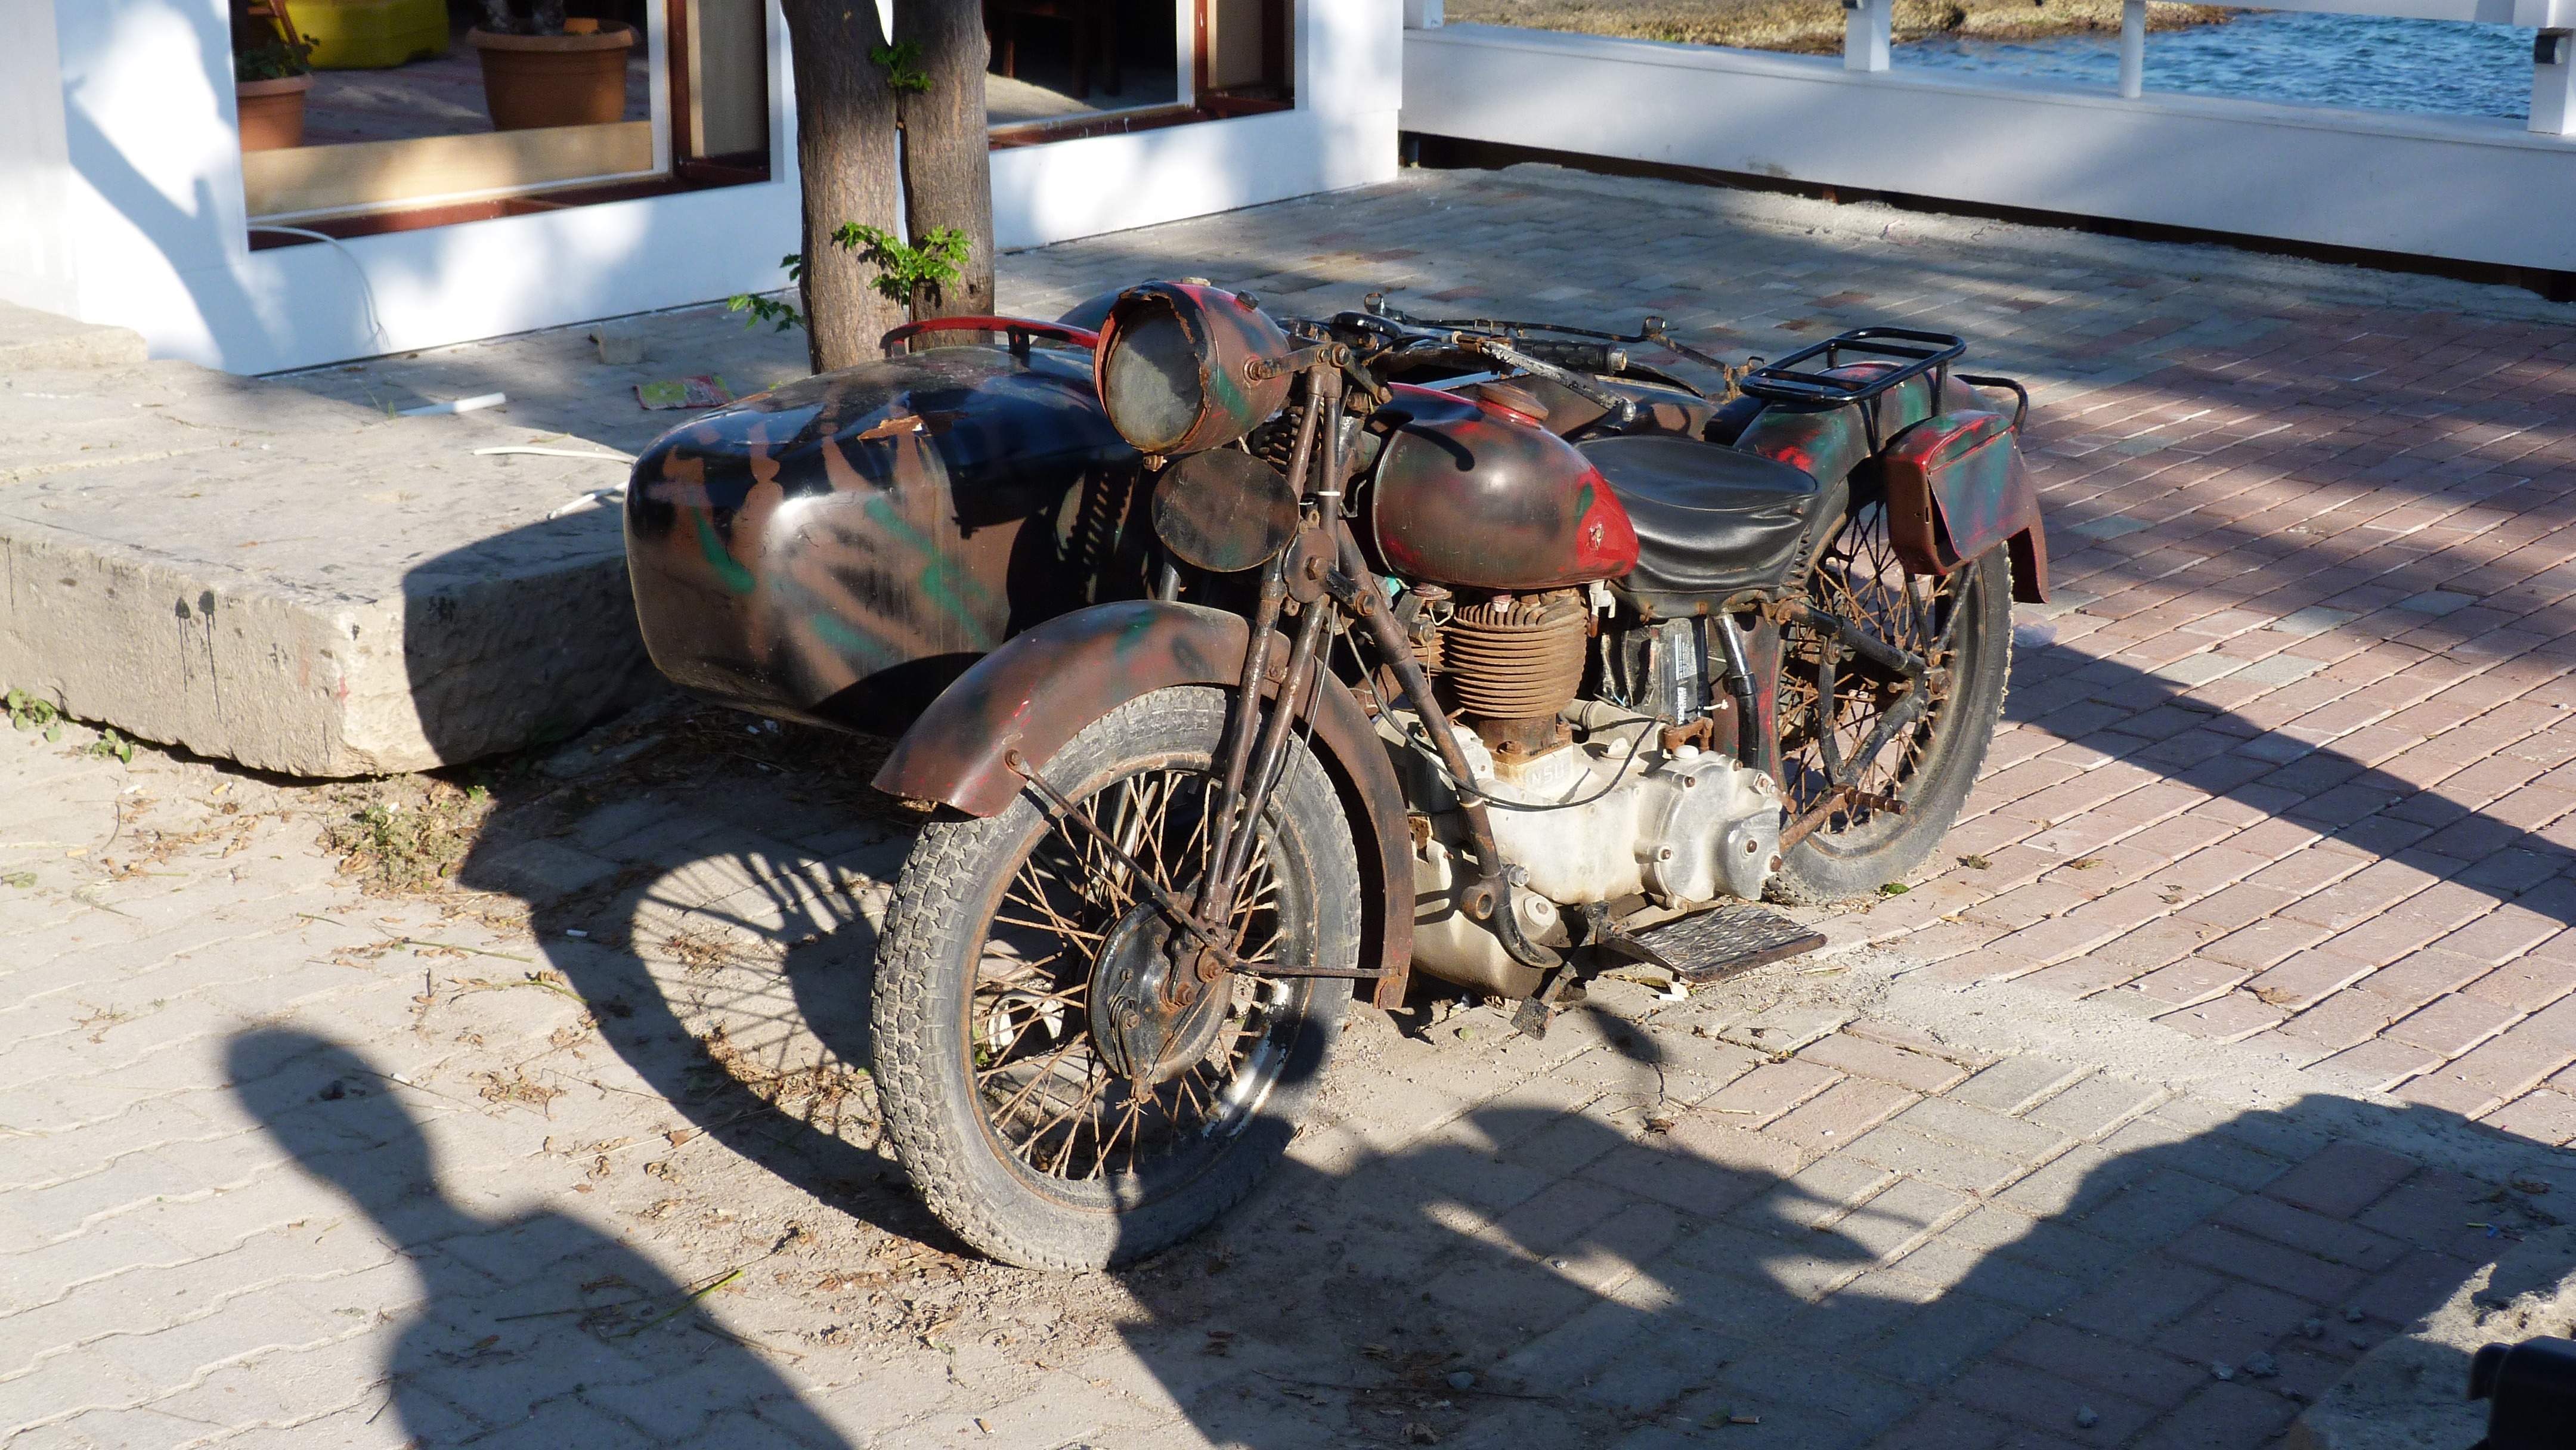
car, old, bicycle, vehicle, motorcycle, turkey, stainless, land vehicle, moto bike, automobile make, verrosted